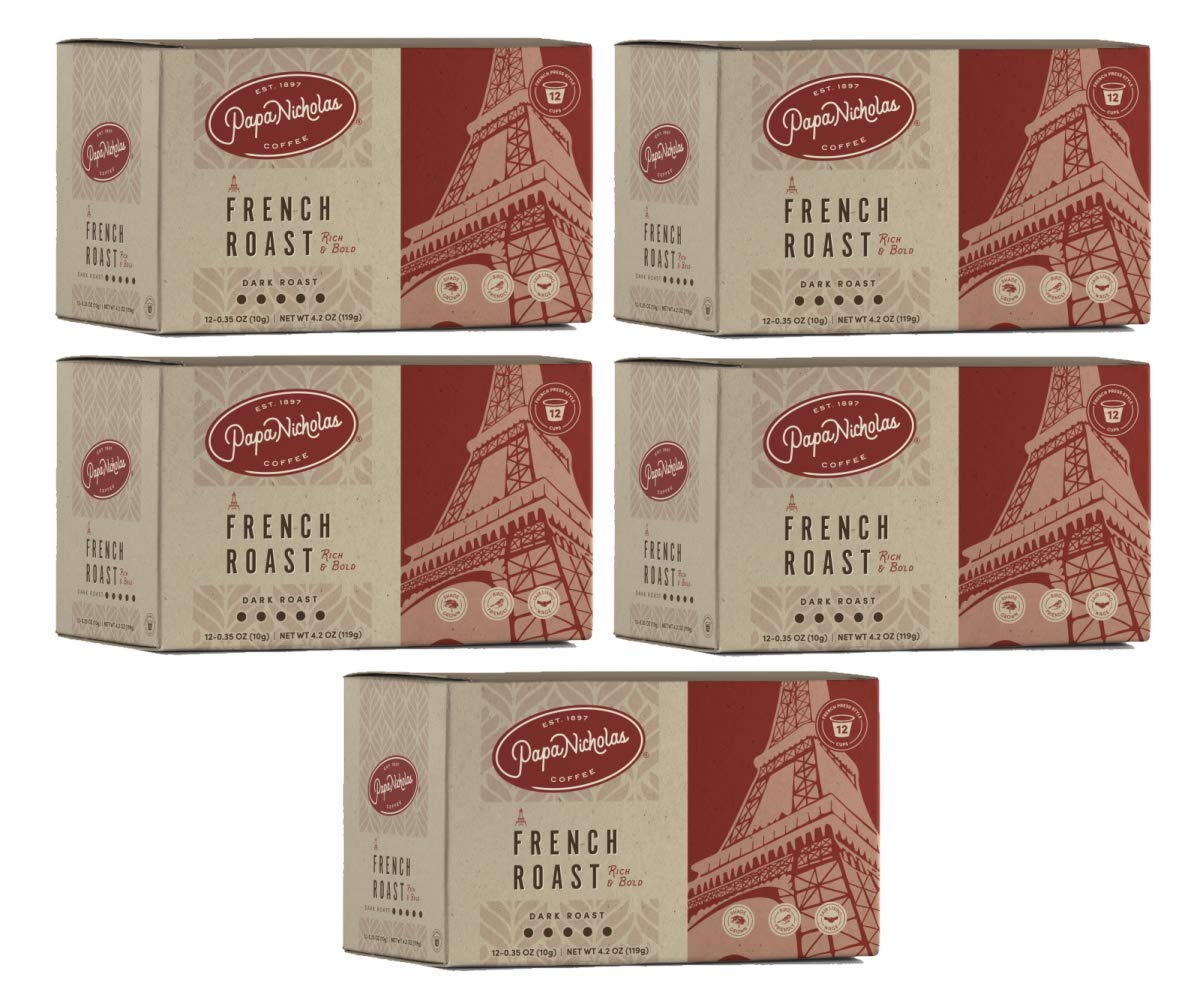
Item Name: Papanicholas Coffee Single Serve Coffee Cups, Fits Keurig K Cup Brewers, French Roast, 60 Coffee Pods
Bullet Point 1: Full bodied with a subtle spicy aroma
Bullet Point 2: Dark Roast that delivers a strong and smooth taste
Bullet Point 3: Includes 5 boxes of 12 single serve cups
Bullet Point 4: Coffee has shelf life of 365 days
Bullet Point 5: Fits Keurig K cup brewers
Value: 1.0
Unit: Count

Price: 48